Agent 077: From the Orient with Fury

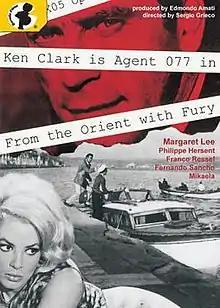
Film poster

Agent 077 From the Orient With Fury or Agent 077 Fury in the Orient or Agente 077 dall'oriente con furore or Fury on the Bosphorus is a 1965 Italian/Spanish/French international co-production action spy adventure film and the second of the "Secret Agent 077" film series directed by Sergio Grieco.